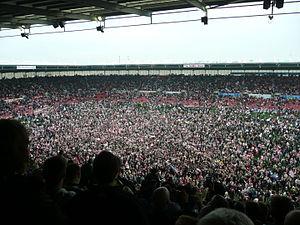
Le Bet365 Stadium est un stade de football situé à Stoke-on-Trent en Angleterre. Il s'appelait auparavant le Britannia Stadium. Il a été renommé le 1ᵉʳ juin 2016 pour des raisons de sponsoring.